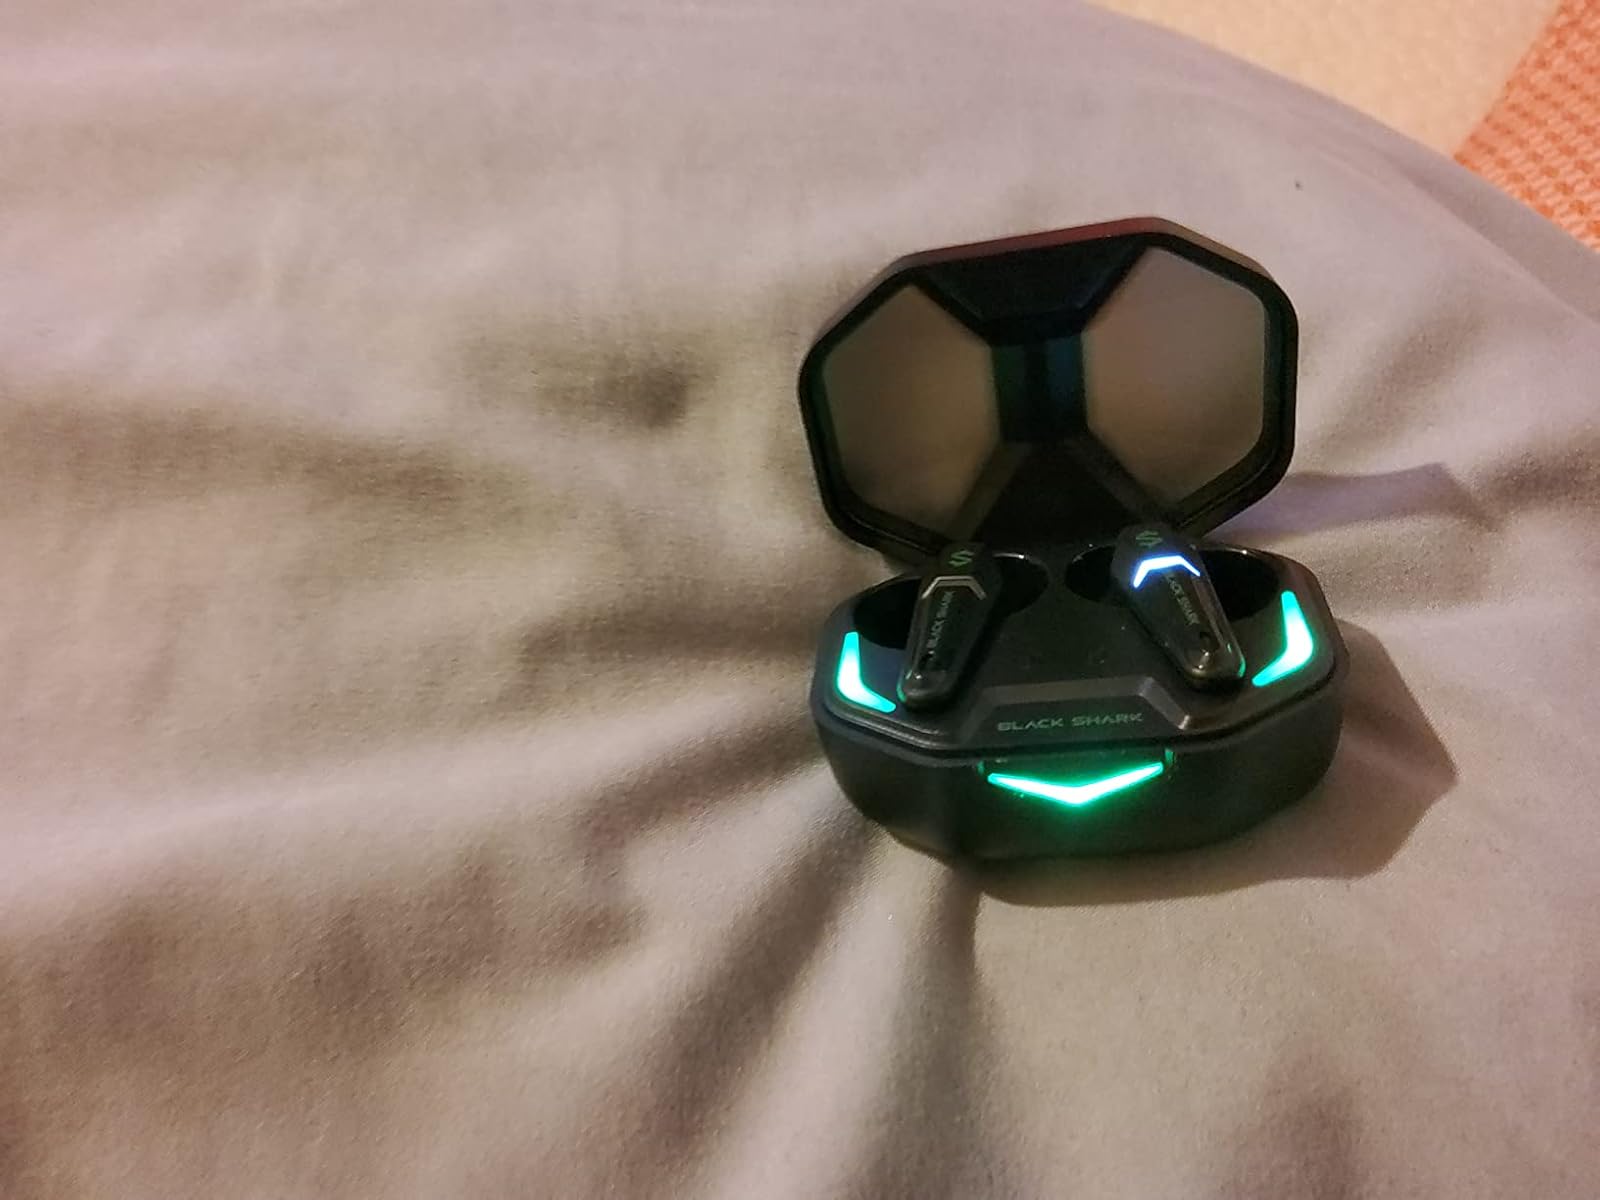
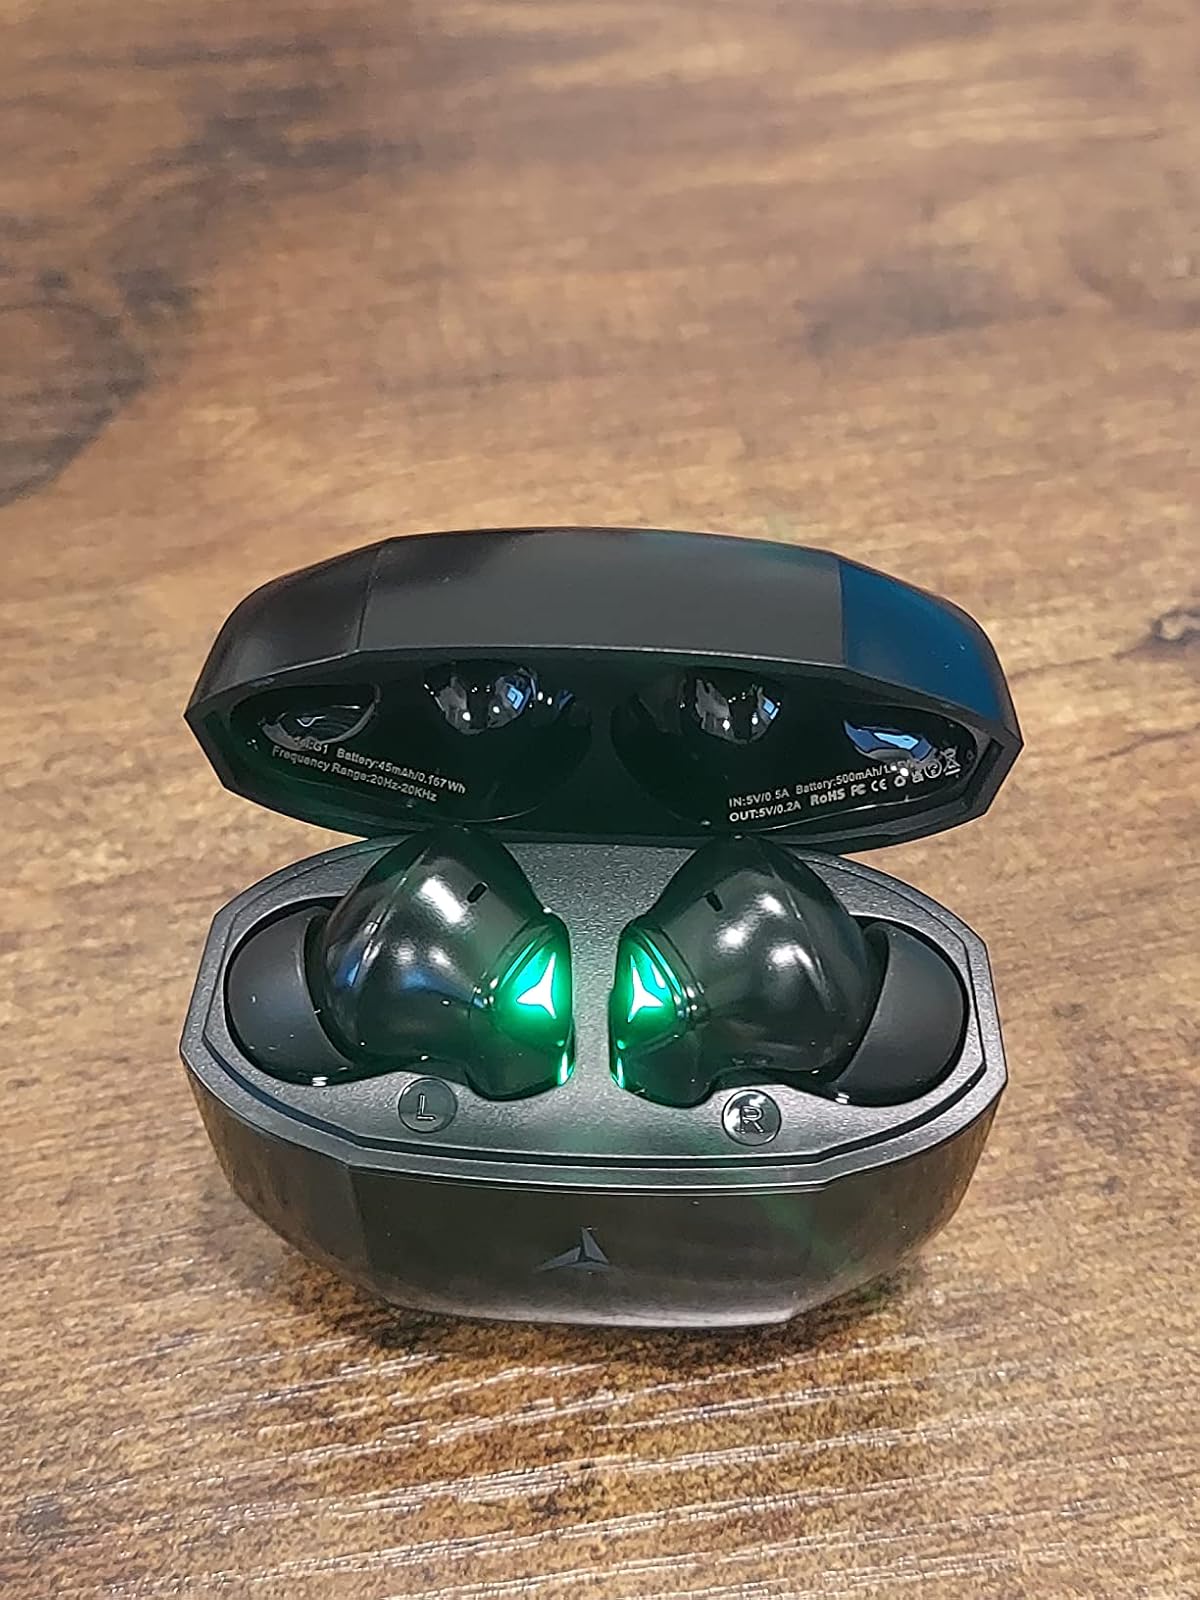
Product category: earbuds
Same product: no